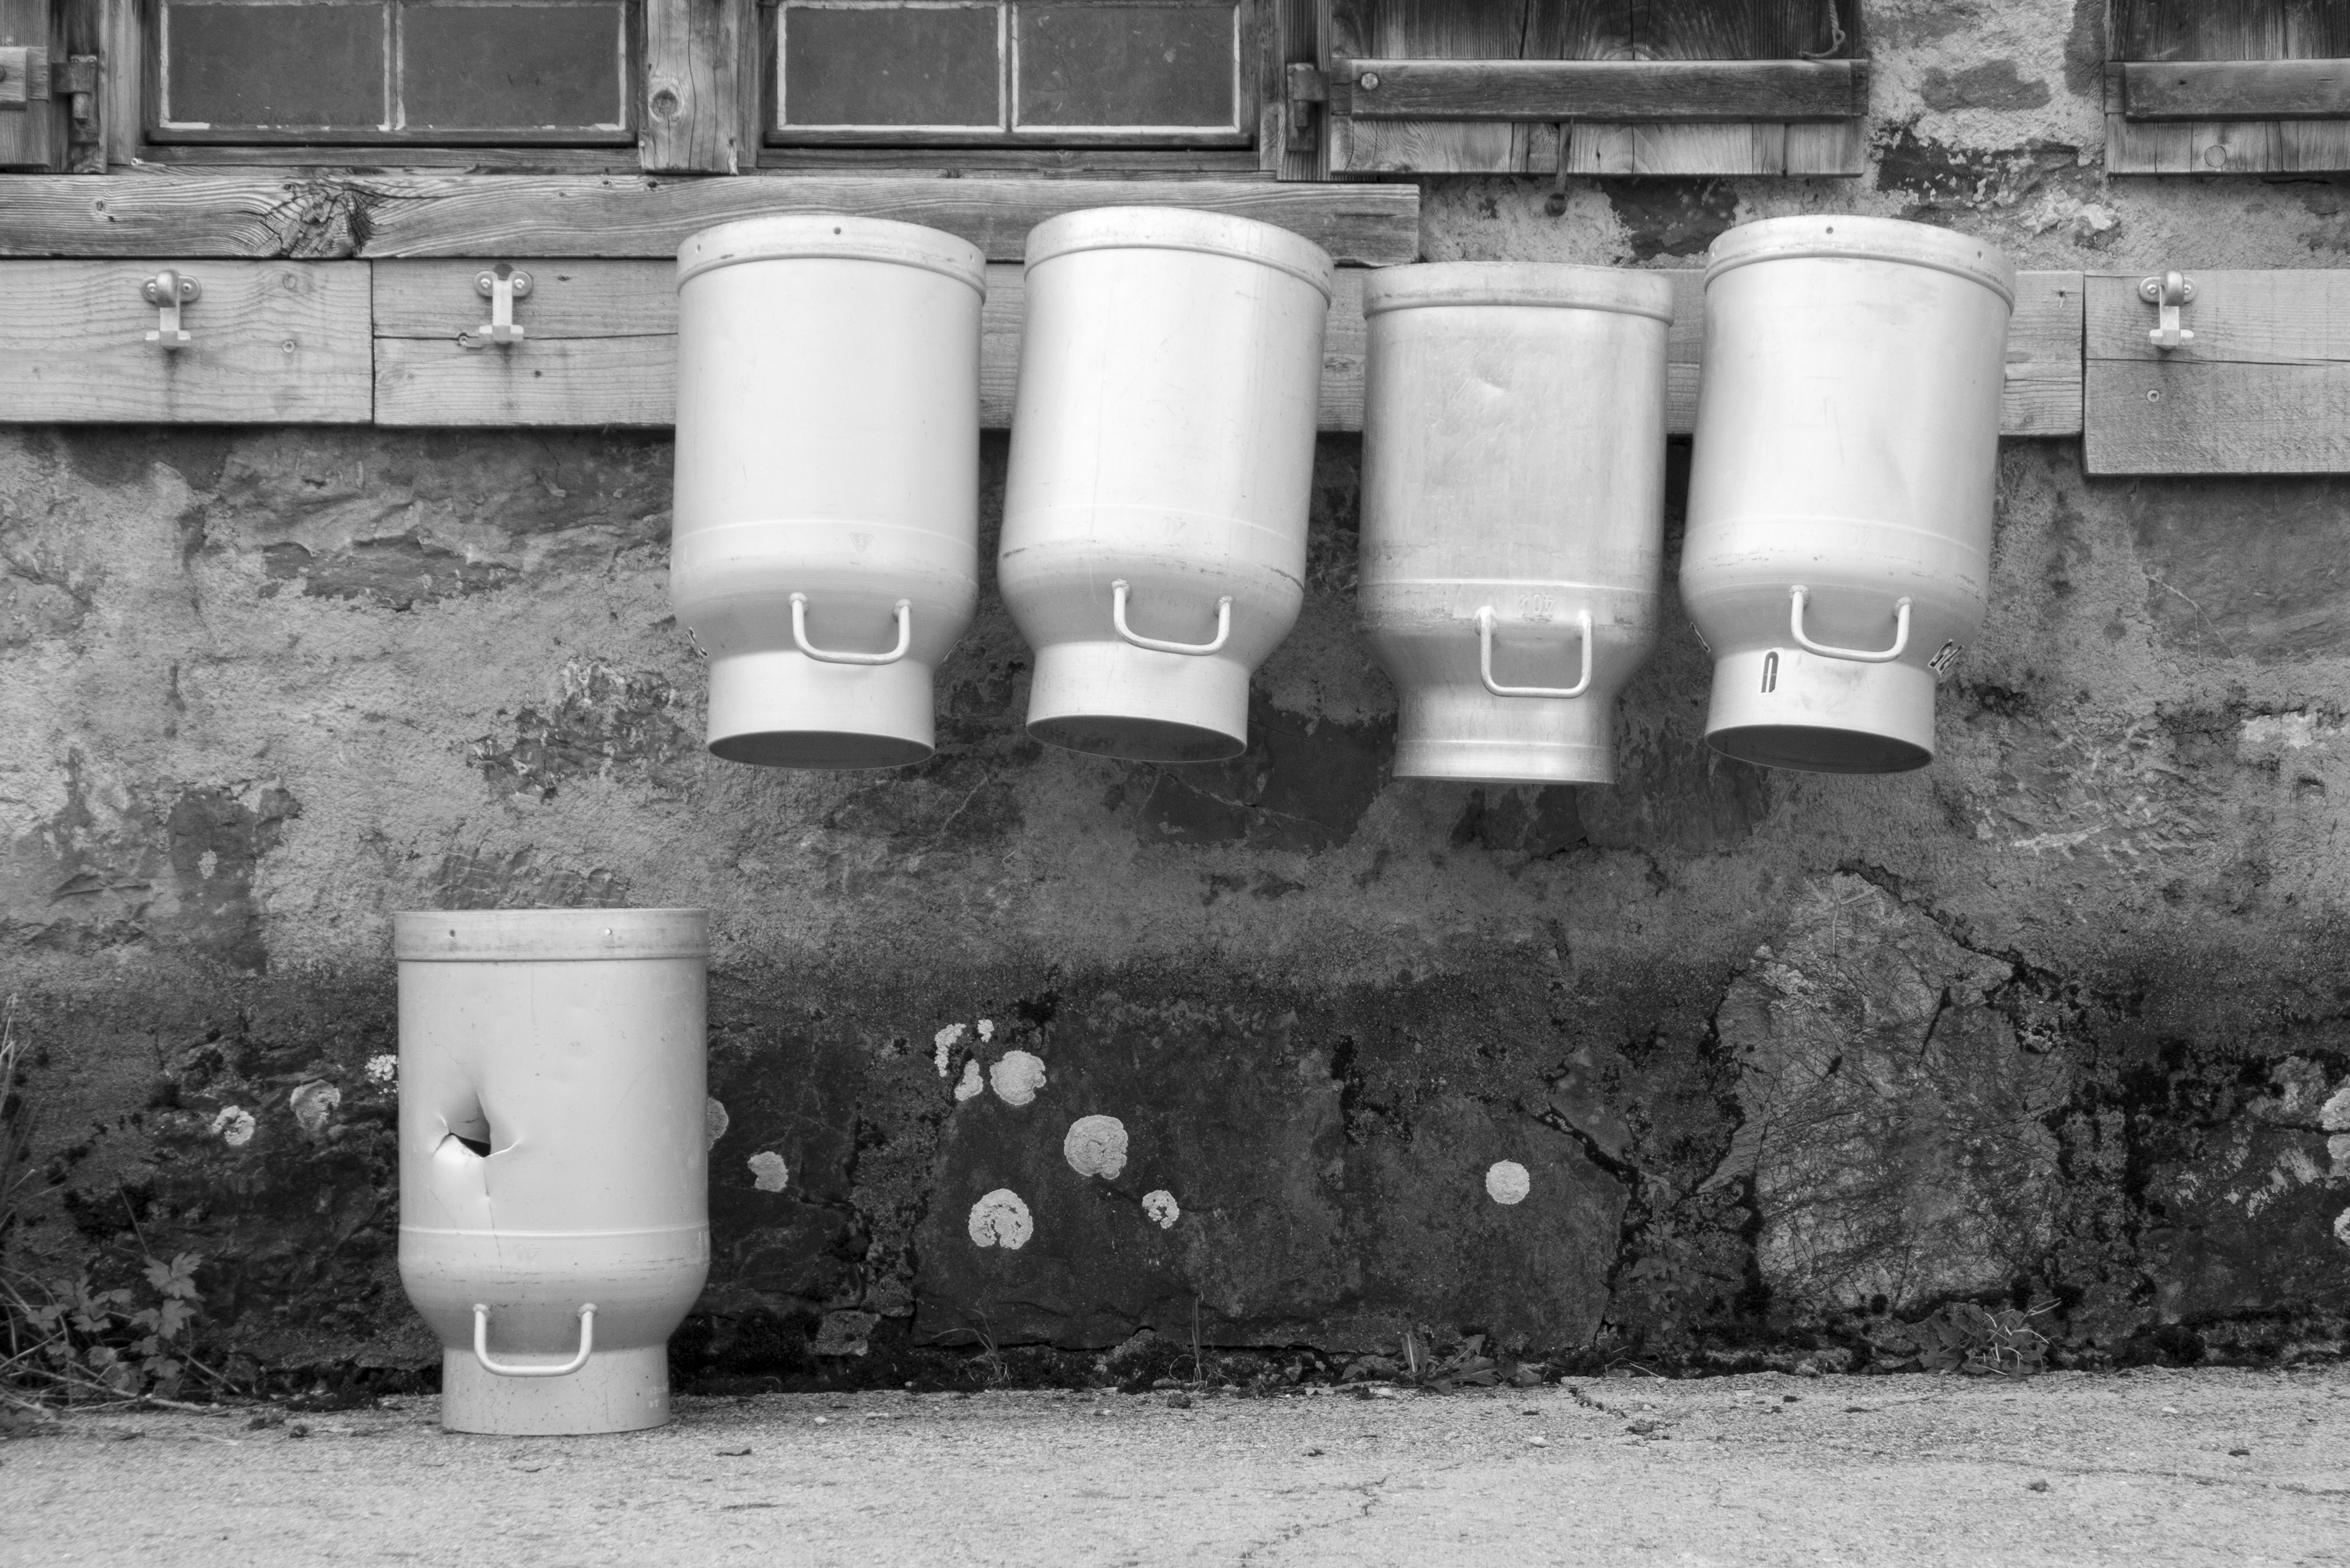
water, black and white, structure, white, photography, texture, building, wall, broken, black, agriculture, monochrome, milk, alp, photograph, image, damaged, vessels, shape, outsider, alpine hut, monochrome photography, tansen, man made object